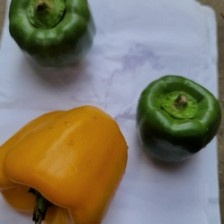
Label: capsicum